Guerrilla warfare

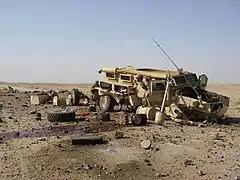
This Cougar in Al Anbar, Iraq, was hit by a directed charge IED approximately 300–500 lbs in size.

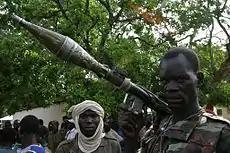
A rebel in northern Central African Republic with an RPG

Guerrilla warfare is a type of asymmetric warfare: competition between opponents of unequal strength. It is also a type of irregular warfare: that is, it aims not simply to defeat an invading enemy, but to win popular support and political influence, to the enemy's cost. Accordingly, guerrilla strategy aims to magnify the impact of a small, mobile force on a larger, more cumbersome one. If successful, guerrillas weaken their enemy by attrition, eventually forcing them to withdraw.